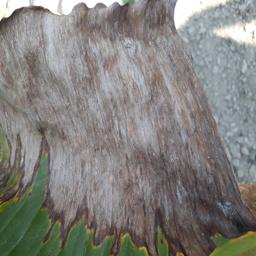
Label: POTASSIUM DEFICIENCY